Phyllody

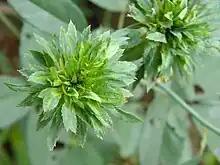
Phyllody in the green rose ("Rosa chinensis" 'Viridiflora')

Phyllody of the bracts is common among plants which bear catkin (amentaceous) inflorescences. They are very common among members of the genus "Plantago", for example, as well as the common hop ("Humulus lupulus"). Involucral bracts of the flowers of members of the family Asteraceae like dahlias and dandelions, may also be affected.